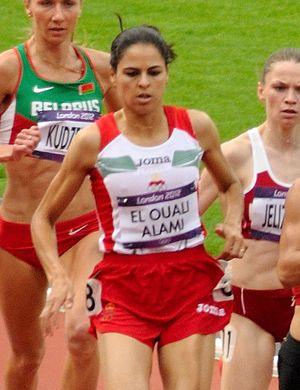
Salima El Ouali Alami est une athlète marocaine, spécialiste du 3 000 m steeple.